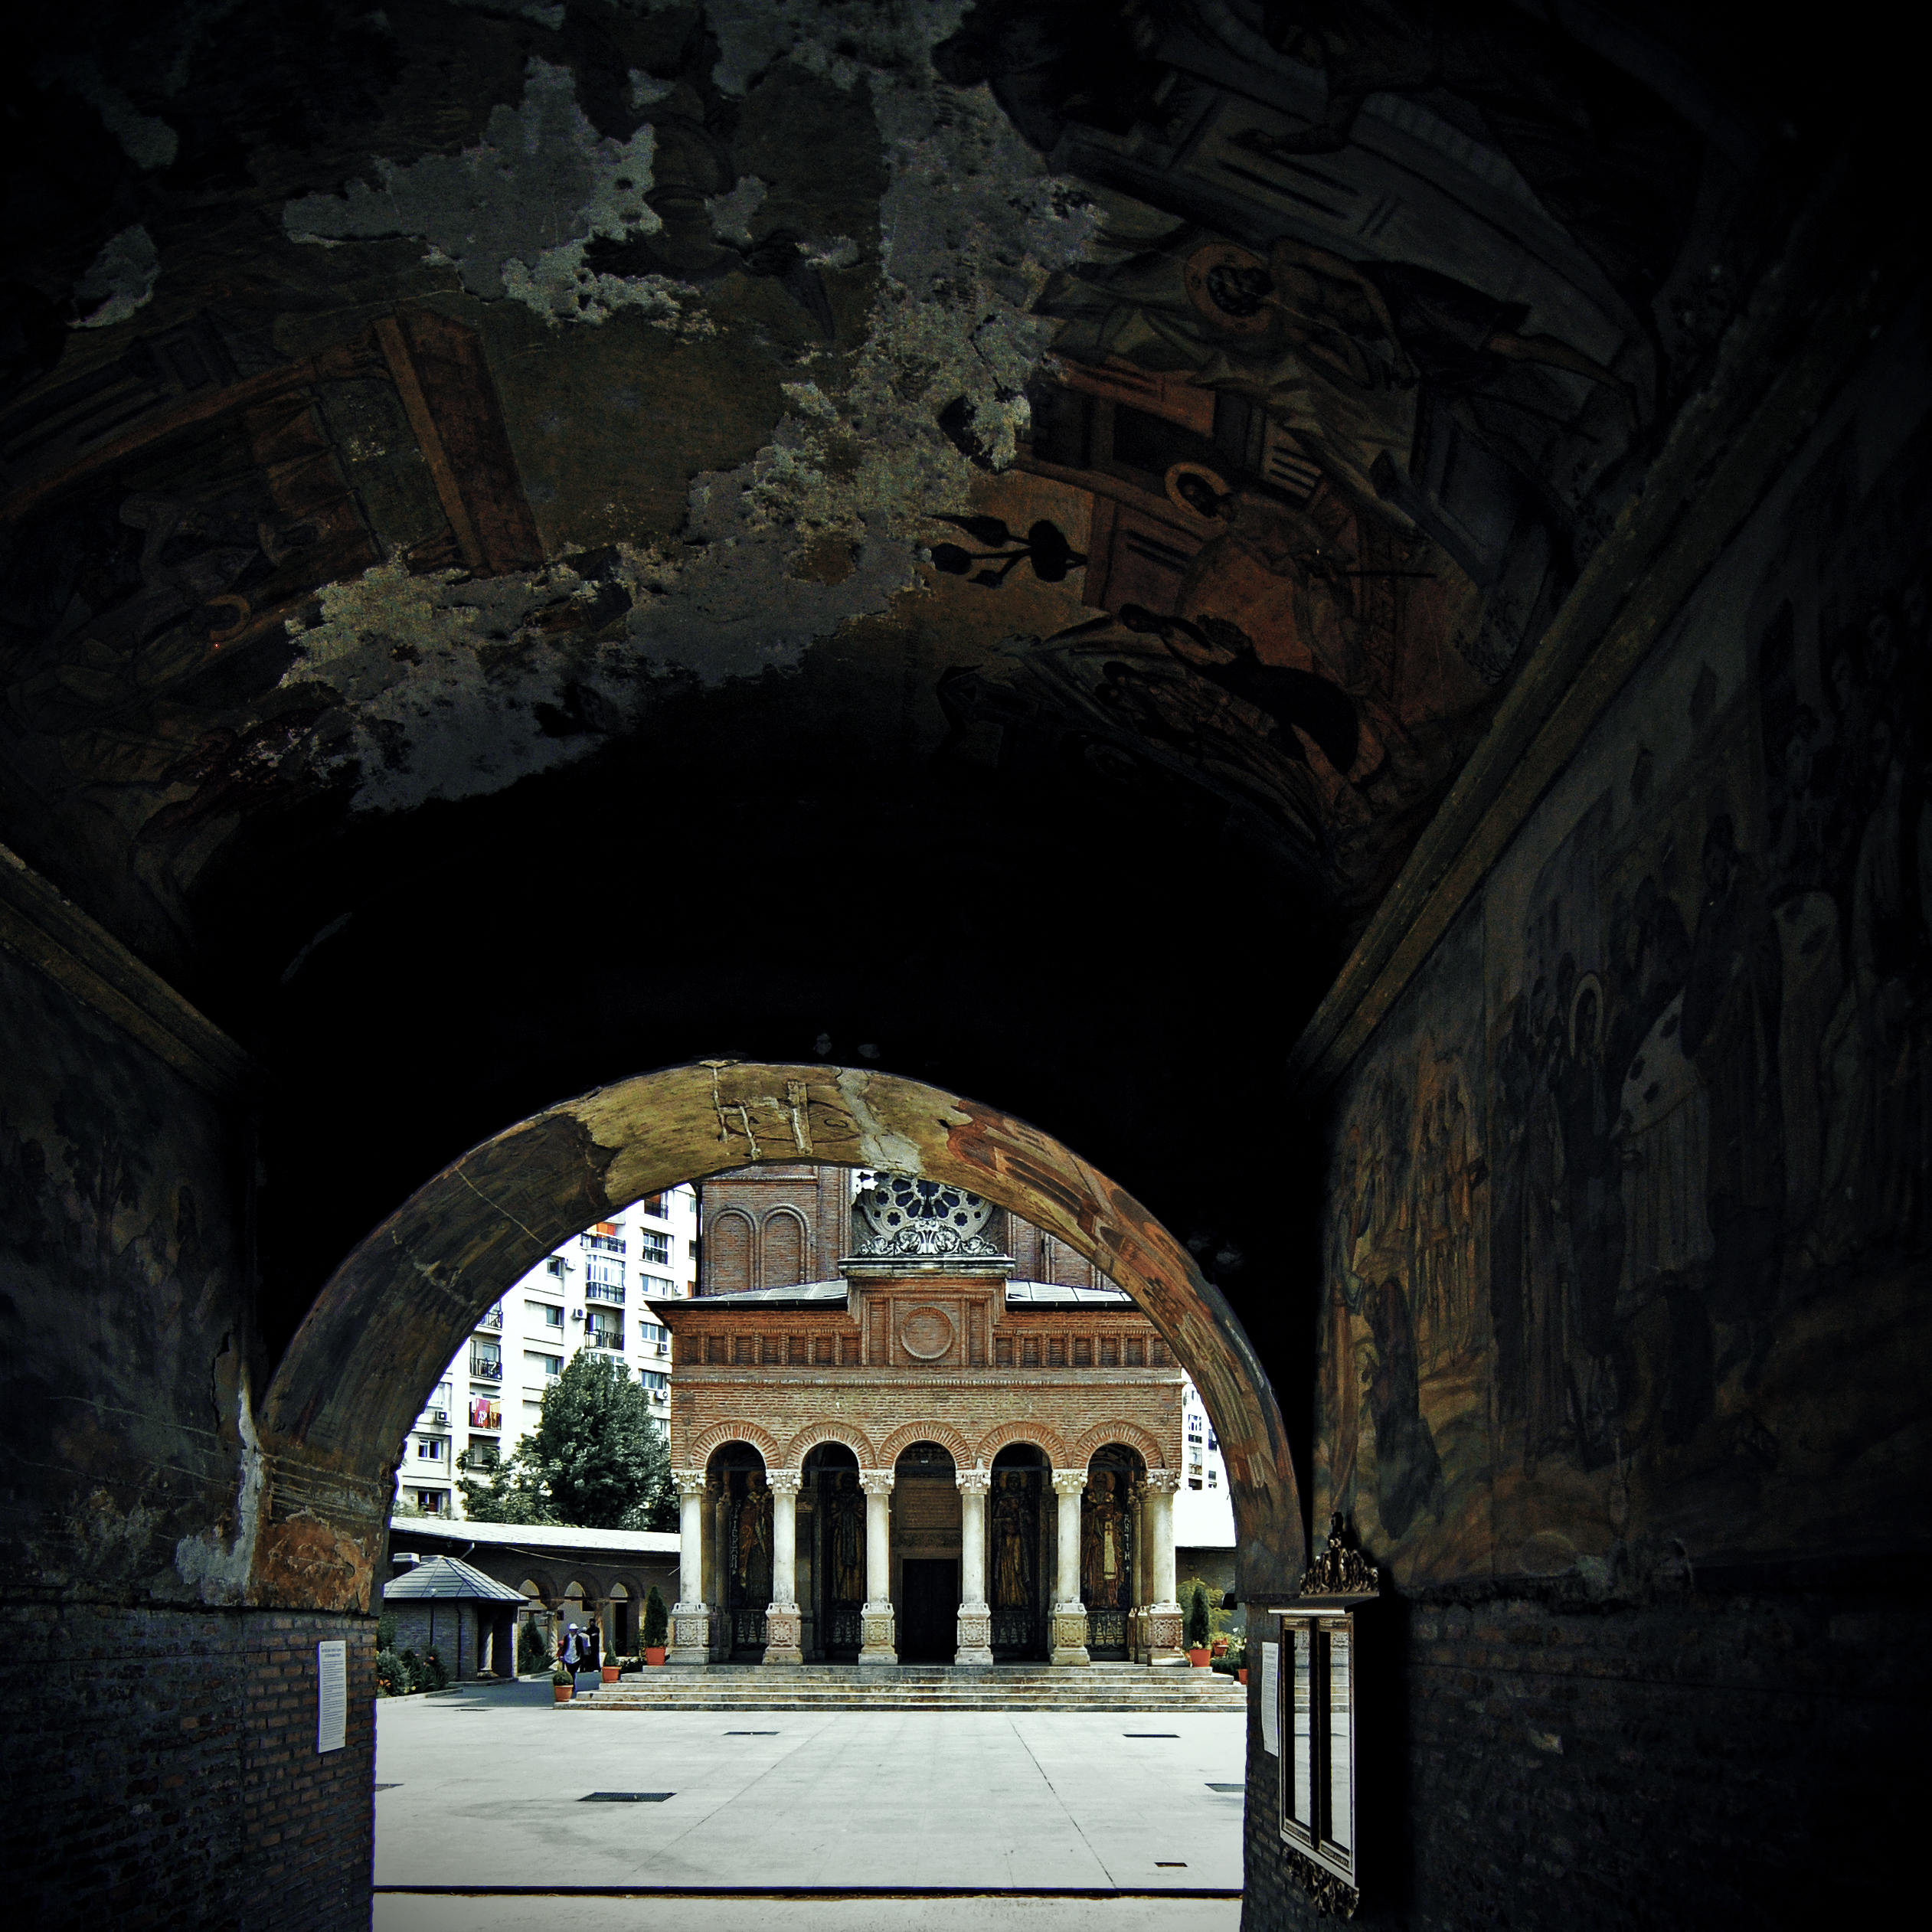
light, architecture, night, photography, building, monument, photo, bell, arch, tower, entrance, religion, darkness, church, decay, christian, photos, religious, de, monastery, symmetry, churches, fotografie, christianity, romana, arc, orthodox, vaulting, eastern, romania, bucharest, bor, georgian, biserica, arhitectura, wallachia, orthodoxy, romanian, ortodoxa, patrimoniu, manastirea, manastire, ortodoxia, ortodoxie, ecclesiastical, bisericeasc, cladire, edificiu, intrare, bucuresti, valahia, tararomaneasca, brancovenesc, brincoveanustyle, antim, anthimtheiberian, lmibiiaa18971, belfry, cre tinism, cre tin, clopotnita, bolta, ancient history